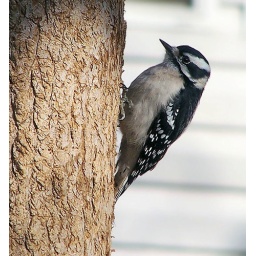
I see this female more often than the male, but the male is around too.